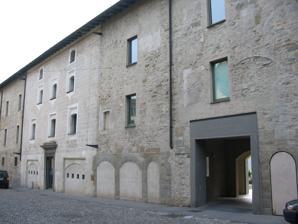
Building: Galleria d'Arte Moderna e Contemporanea
Country: Italy
Year built: 1991
Art gallery in Bergamo , Italy Galleria d'Arte Moderna, Bologna Galleria d’Arte Moderna e Contemporanea di Bergamo Established 1991 Location Via San Tommaso, 53, Bergamo , Italy Coordinates 45°42′13″N 9°40′35″E / 45.7037°N 9.6764°E / 45.7037; 9.6764 Type Art gallery Website www .gamec .it The Galleria d'Arte Moderna e Contemporanea (GAMeC) is in Bergamo, Italy. it opened in 1991. It is located in a neoclassical building from the 15th century. The building was renovated in the late 20th century. GAMeC has about 1500 square meters of exhibition space. The collection consists of mostly Italian modern and contemporary artists. References